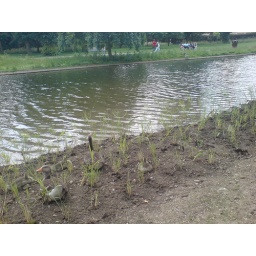
The reed bed I help plant in Regent's Park